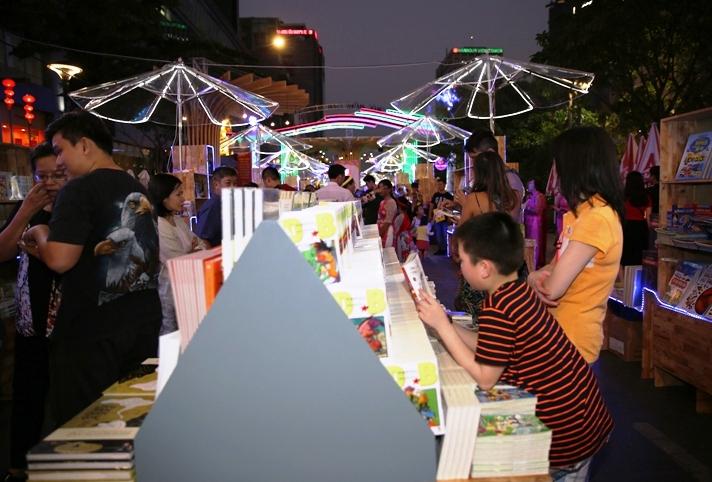
bây giờ là buổi tối trong khung cảnh này